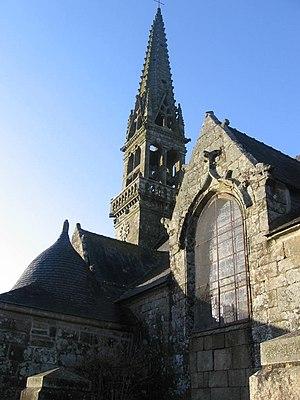
L'église paroissiale de Trégourez (en breton
Trégourez [tʁeguʁɛs], située au cœur de la vallée de l'Odet, est une commune du département du Finistère, dans la région Bretagne, en France.
Cet article recense une partie des monuments historiques du Finistère, en France.
La liste des églises du Finistère recense de la manière la plus complète possible les églises, cathédrales et basiliques situées dans le département français du Finistère.